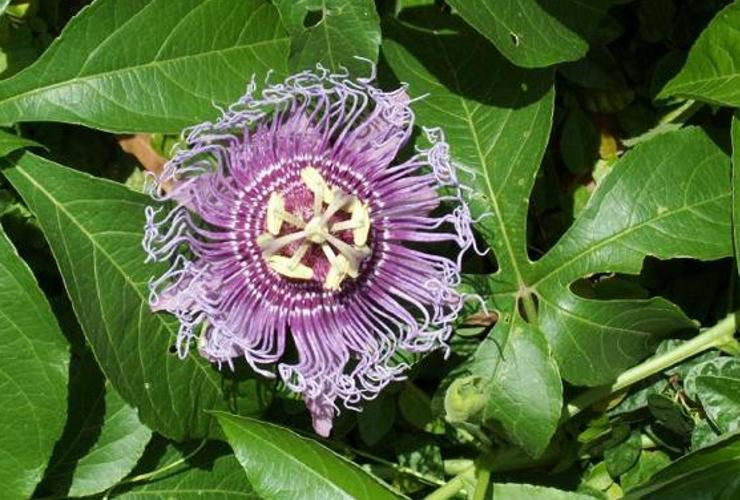
Label: passion flower